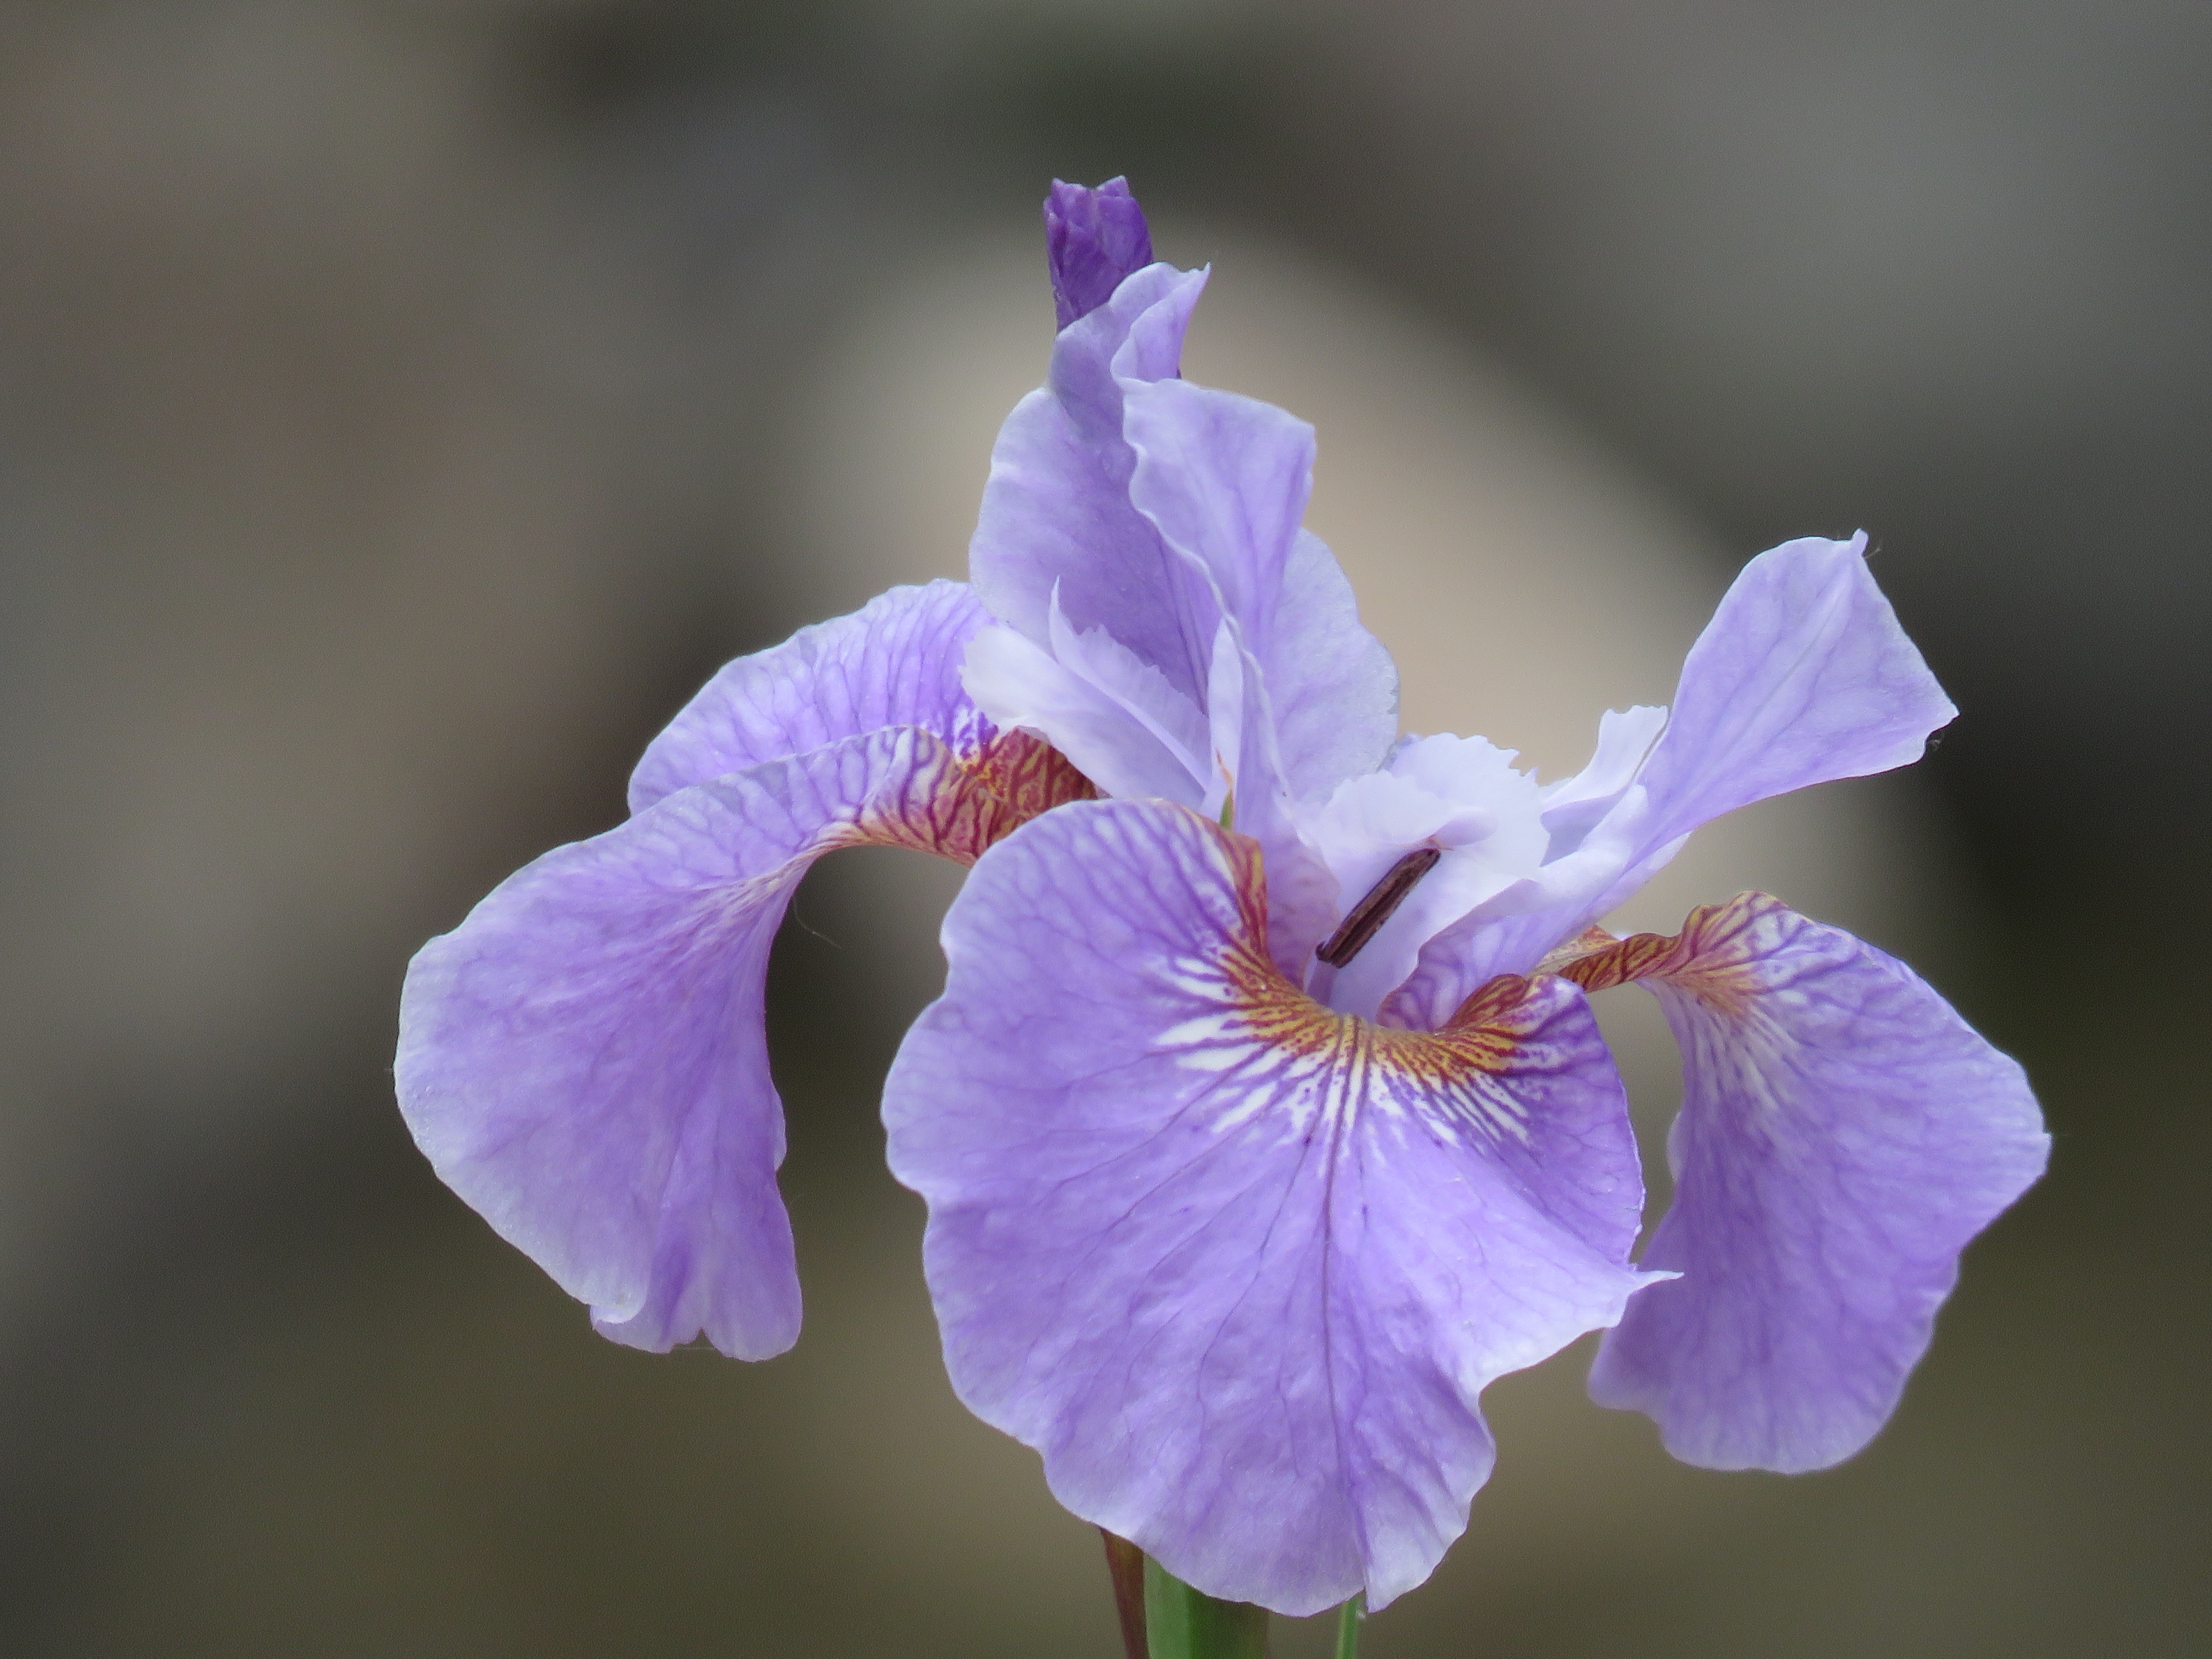
nature, blossom, plant, flower, purple, petal, color, natural, fresh, botany, colorful, garden, close, flora, botanical, wildflower, close up, petals, iris, eye, organ, macro photography, flowering plant, land plant, violet family, iris family